Mikaël Silvestre

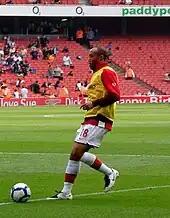
Silvestre warming up before an Arsenal match

The transfer to Arsenal was completed for an undisclosed fee on 20 August 2008, with Silvestre signing a two-year contract. The transfer made Silvestre the first player to transfer directly between Manchester United and Arsenal since Viv Anderson (who moved in the opposite direction) in 1987, and the first player to move from United to Arsenal since Brian Kidd in 1974. He was given the number 18 shirt, last worn by Pascal Cygan. Silvestre made his debut for the club in a 3–1 victory over Everton on 18 October 2008, his 250th game in English football. In his first Champions League game for Arsenal, against Turkish side Fenerbahçe, he scored an own goal as Arsenal won 5–2. His first Premiership goal for Arsenal came against Tottenham Hotspur on 29 October 2008 in a 4-4 draw. On 8 November 2008, Silvestre played his first game against former side Manchester United, in a fixture that Arsenal eventually won 2–1. Silvestre was as well part of the squad, where he played in the first leg, for Arsenal's 2009 Champions League semi final also against that of Manchester United.